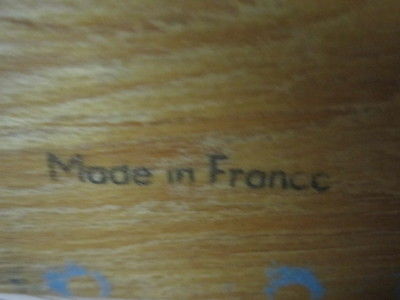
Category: cabinet